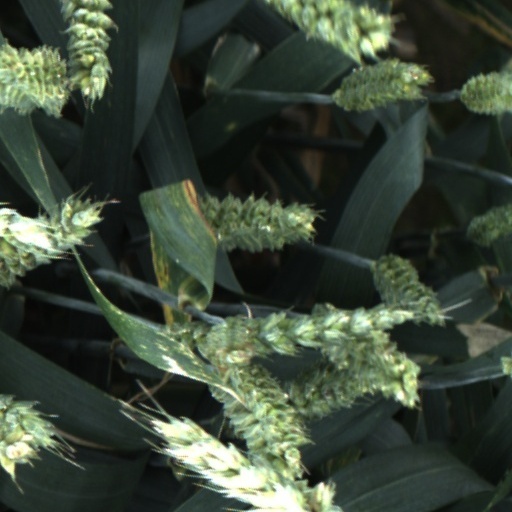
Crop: wheat